WKRD (AM)

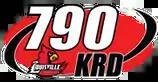
Former logo

Cincinnati Reds games were broadcast on AM 790, before they were moved to 101.7 in favor of Louisville Bats games.